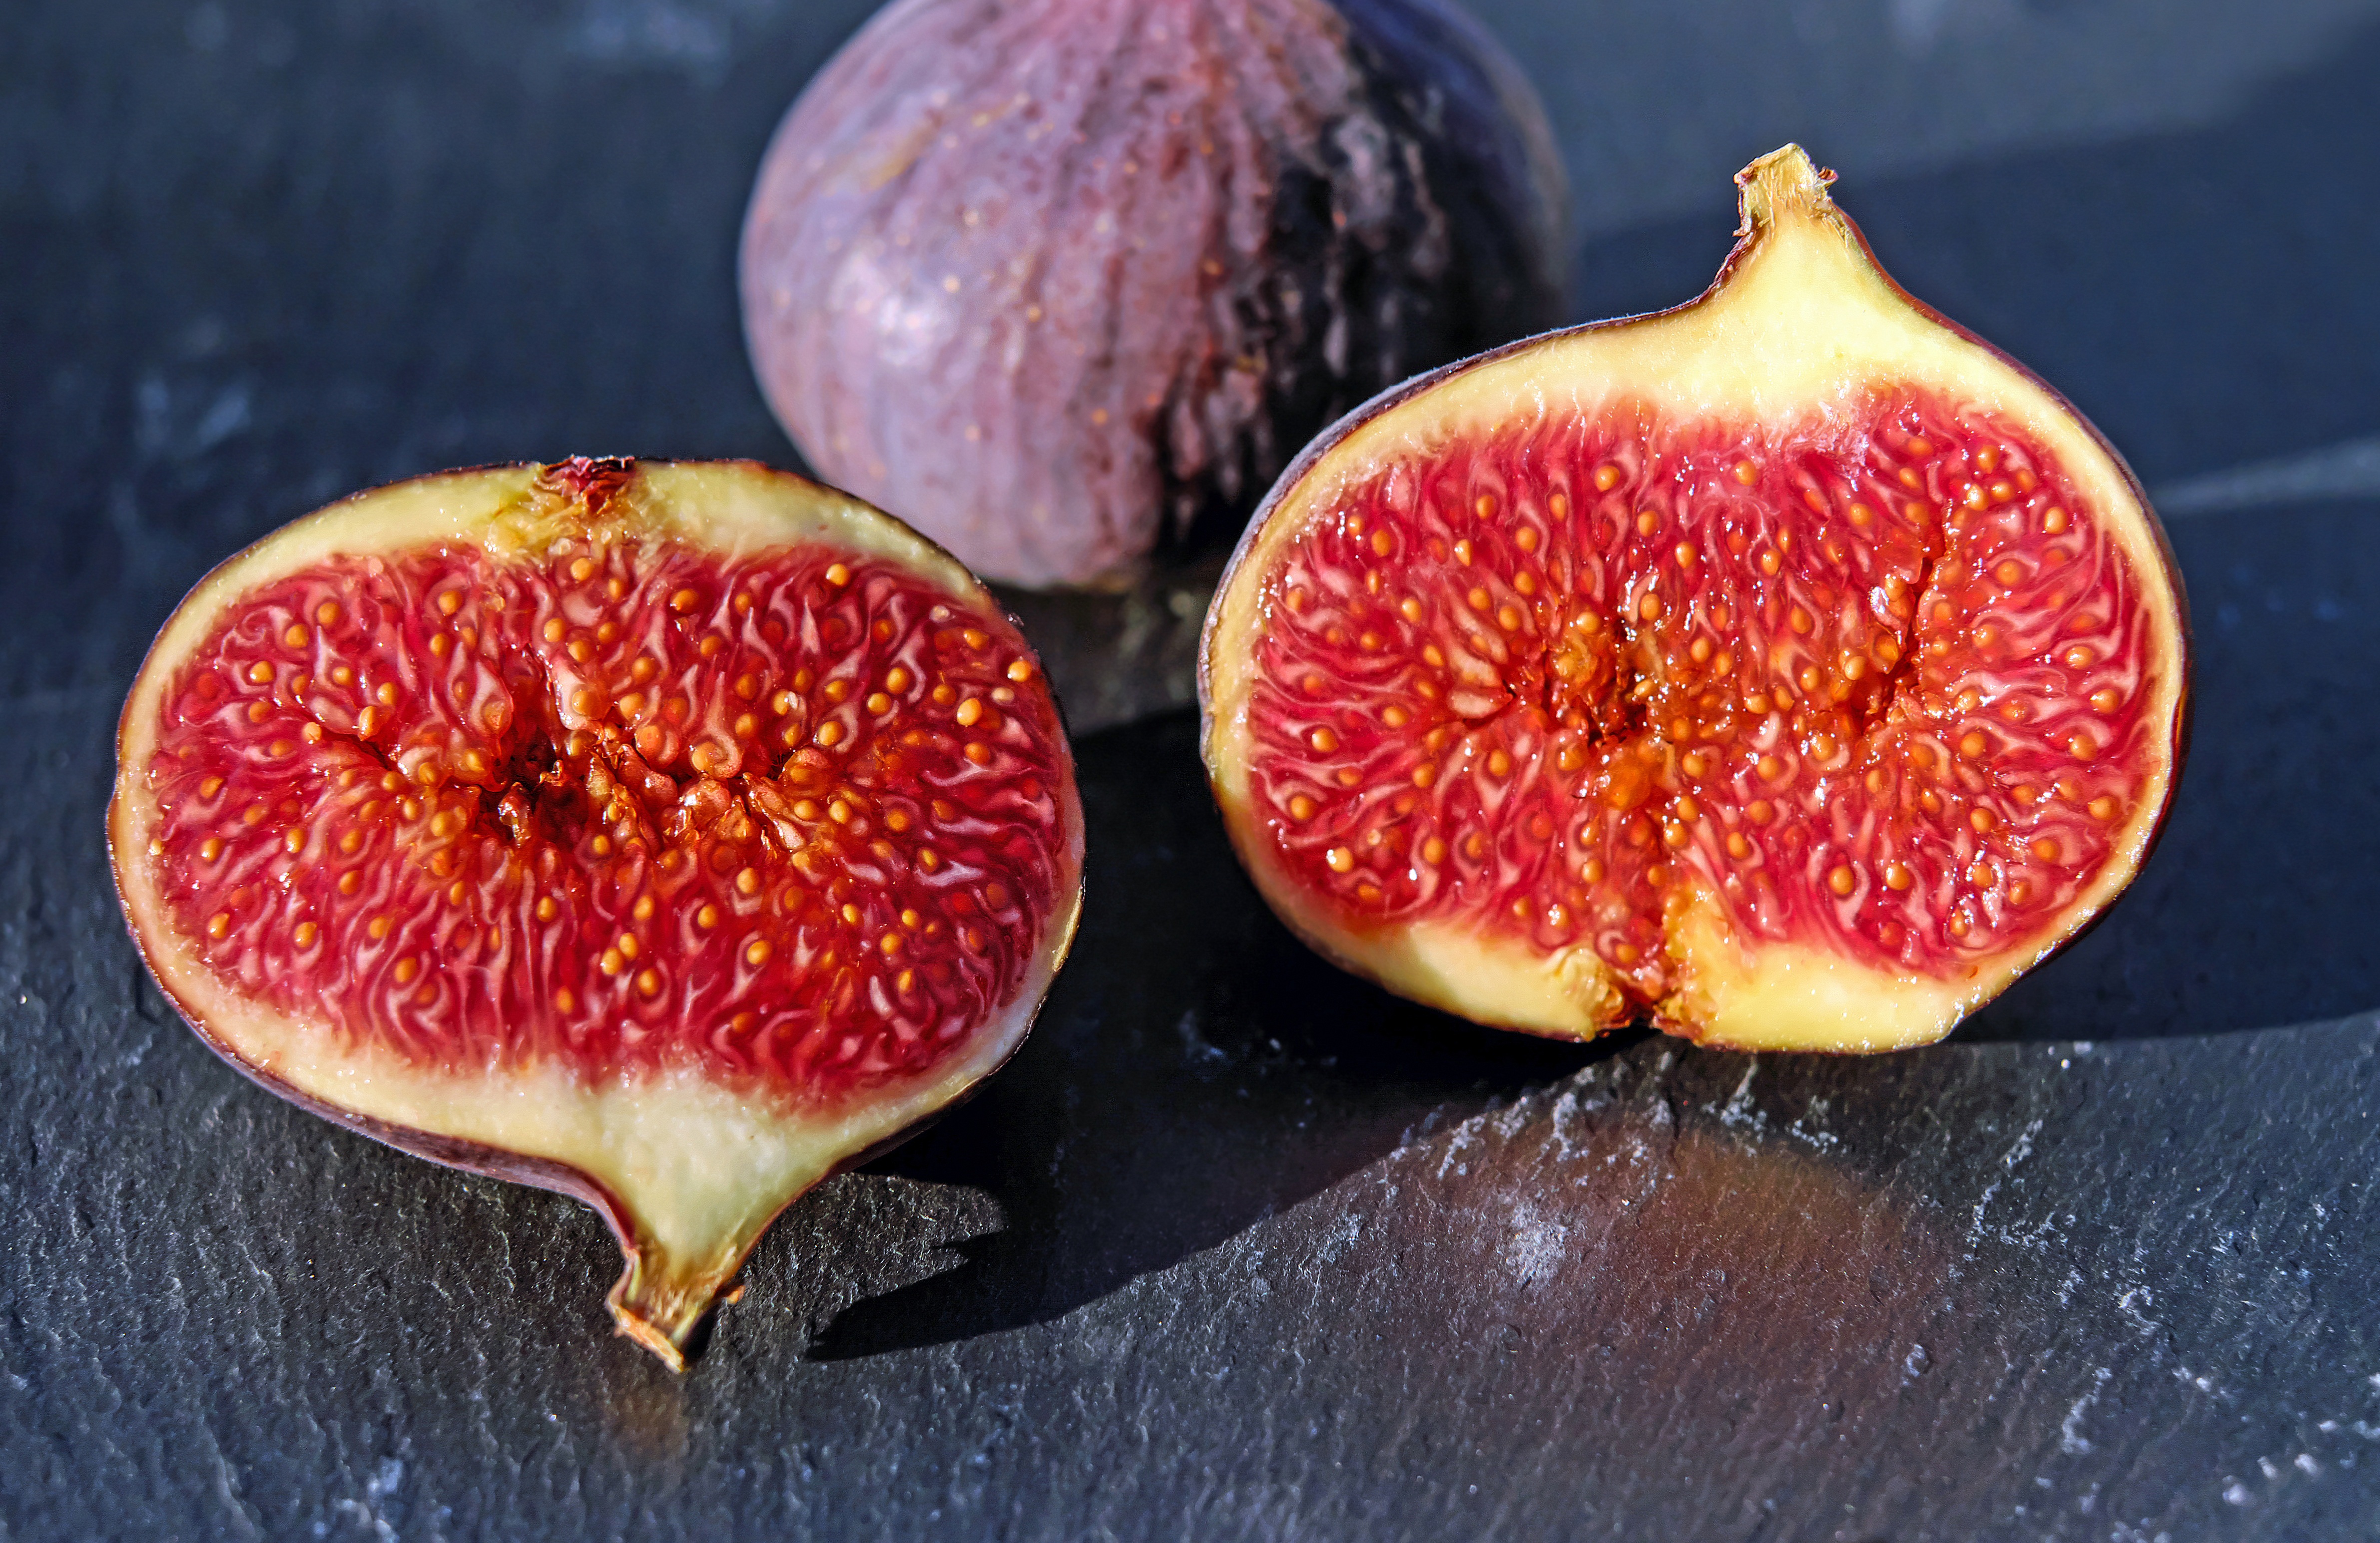
plant, fruit, sweet, food, produce, fruits, figs, flowering plant, fig fruit, red coward, common fig, land plant